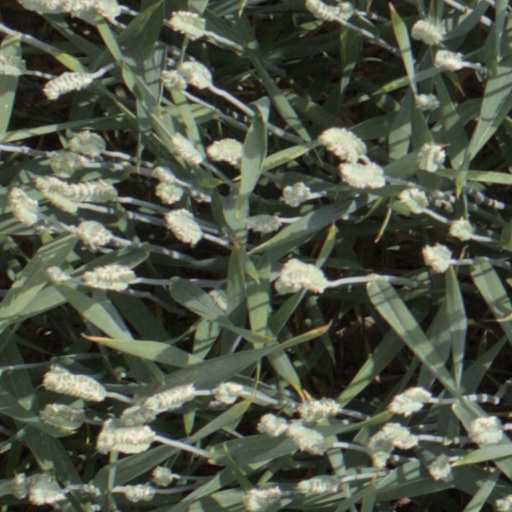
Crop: wheat